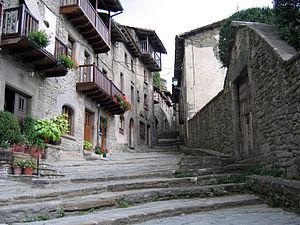
Rupit y Pruit est une commune de la province de Barcelone, en Catalogne, en Espagne, de la comarque d'Osona